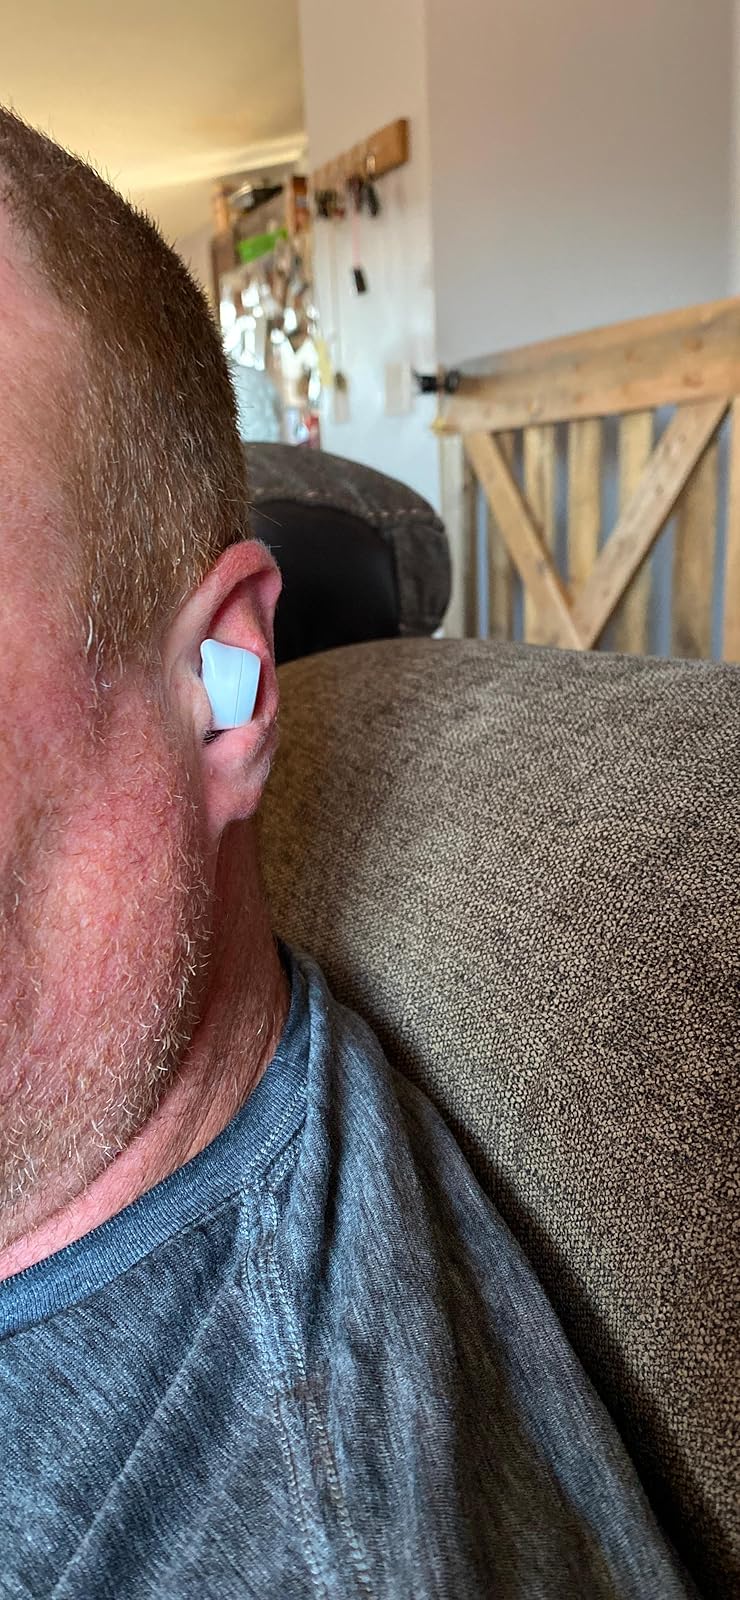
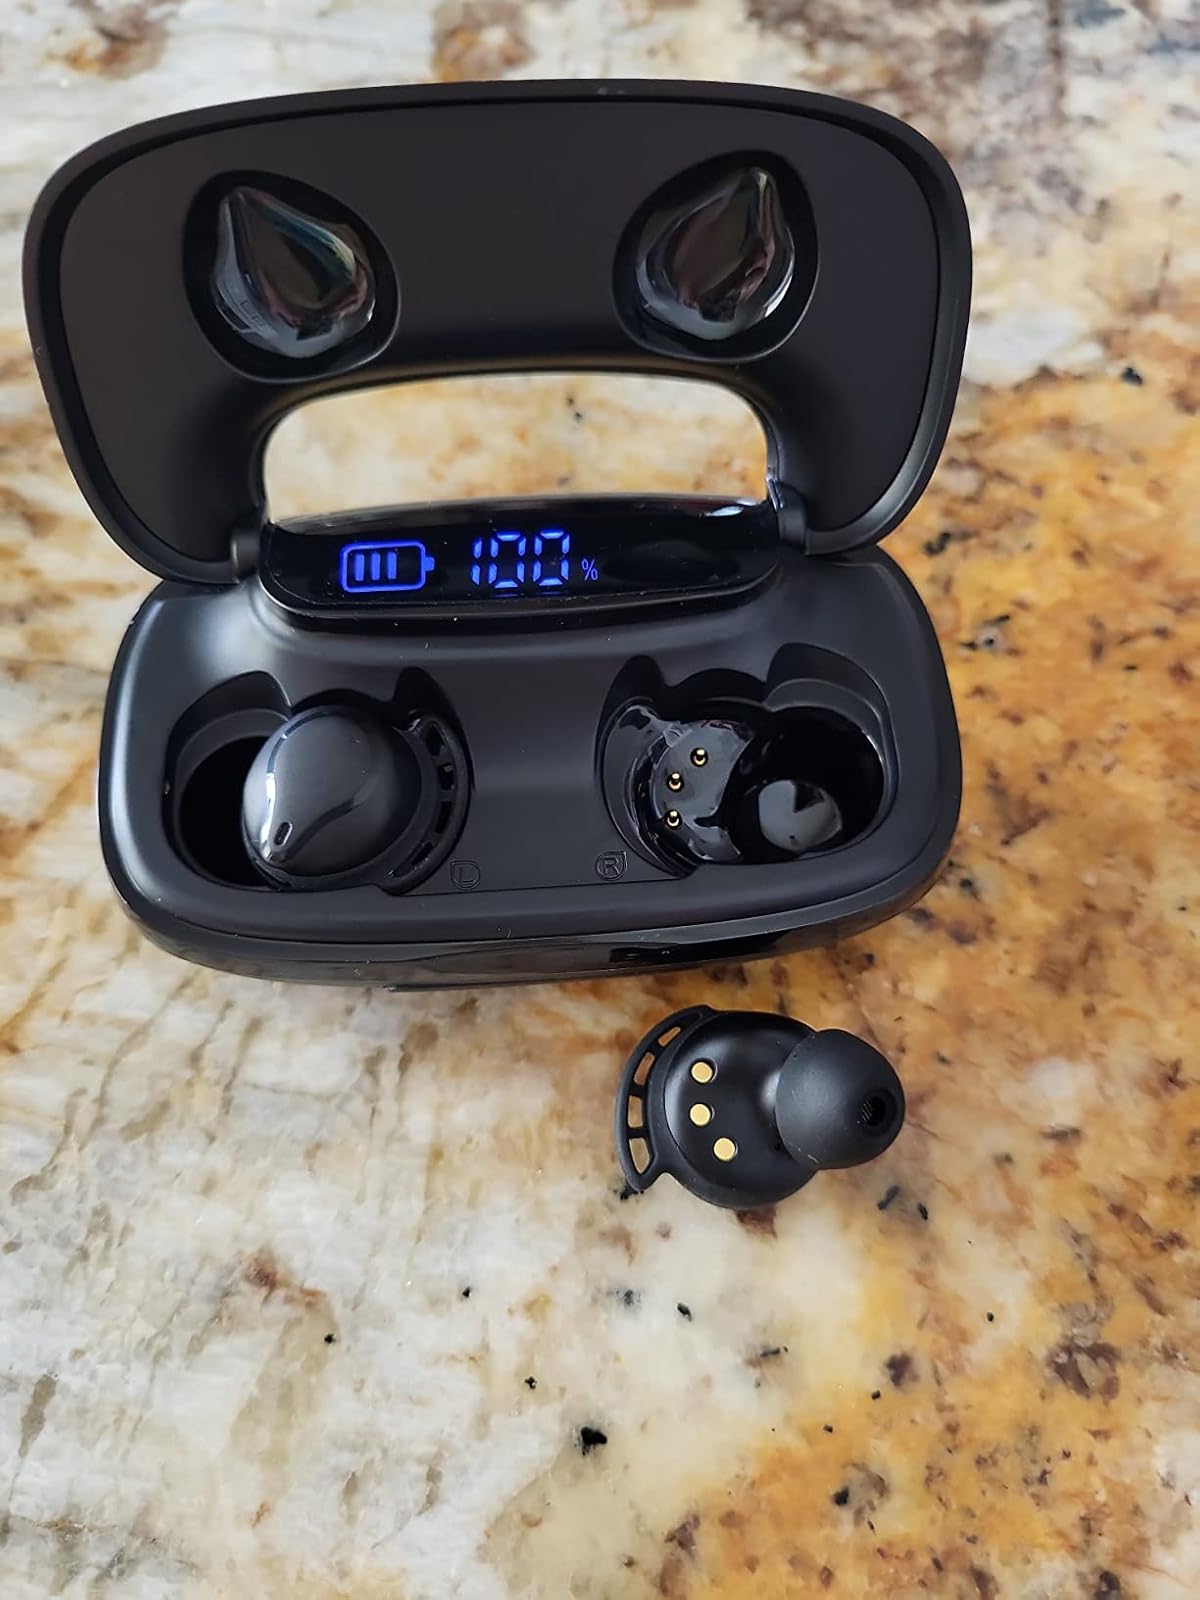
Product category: earbuds
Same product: no